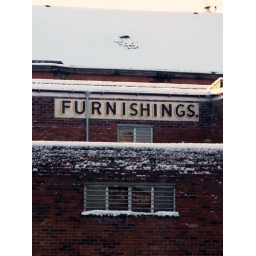
Old sign on a building in Bridgeton.